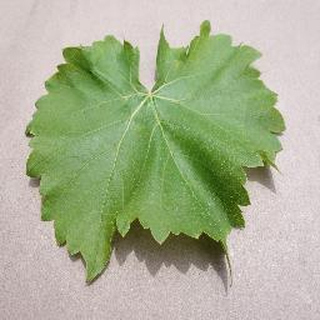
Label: healthy_grape